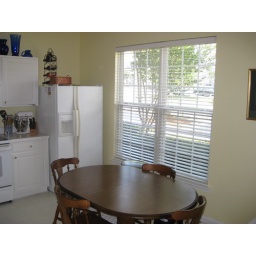
A eat in kitchen with huge windows that lets in tons of sunlight